Jayantilal Chhotalal Shah

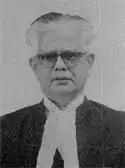

Jayantilal Chhotalal Shah (22 January 1906 – 4 January 1991) was the twelfth Chief Justice of India from 17 December 1970 until his retirement on 21 January 1971. He was born in Ahmedabad.